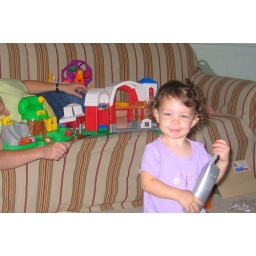
Madison looks proud after hefting her 'little people' buildings onto the couch around mommy.